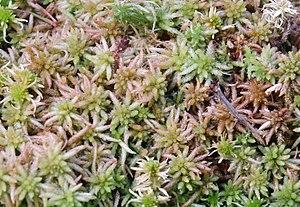
Les bryophytes aquatiques plus souvent dénommé mousses aquatiques sont une catégorie de plantes bénéficiant d'adaptation particulières leur permettant de vivre sous l'eau ou dans les embruns, en eau douce et plus rarement saumâtre et exceptionnellement dans les embruns salés.